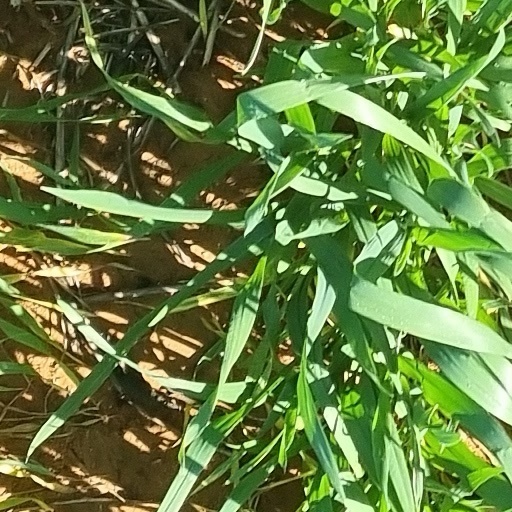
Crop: wheat